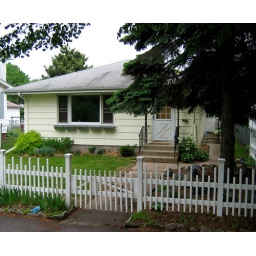
For Rent: 3br, 1ba cute home in Robbinsdale, MN. Message me for details